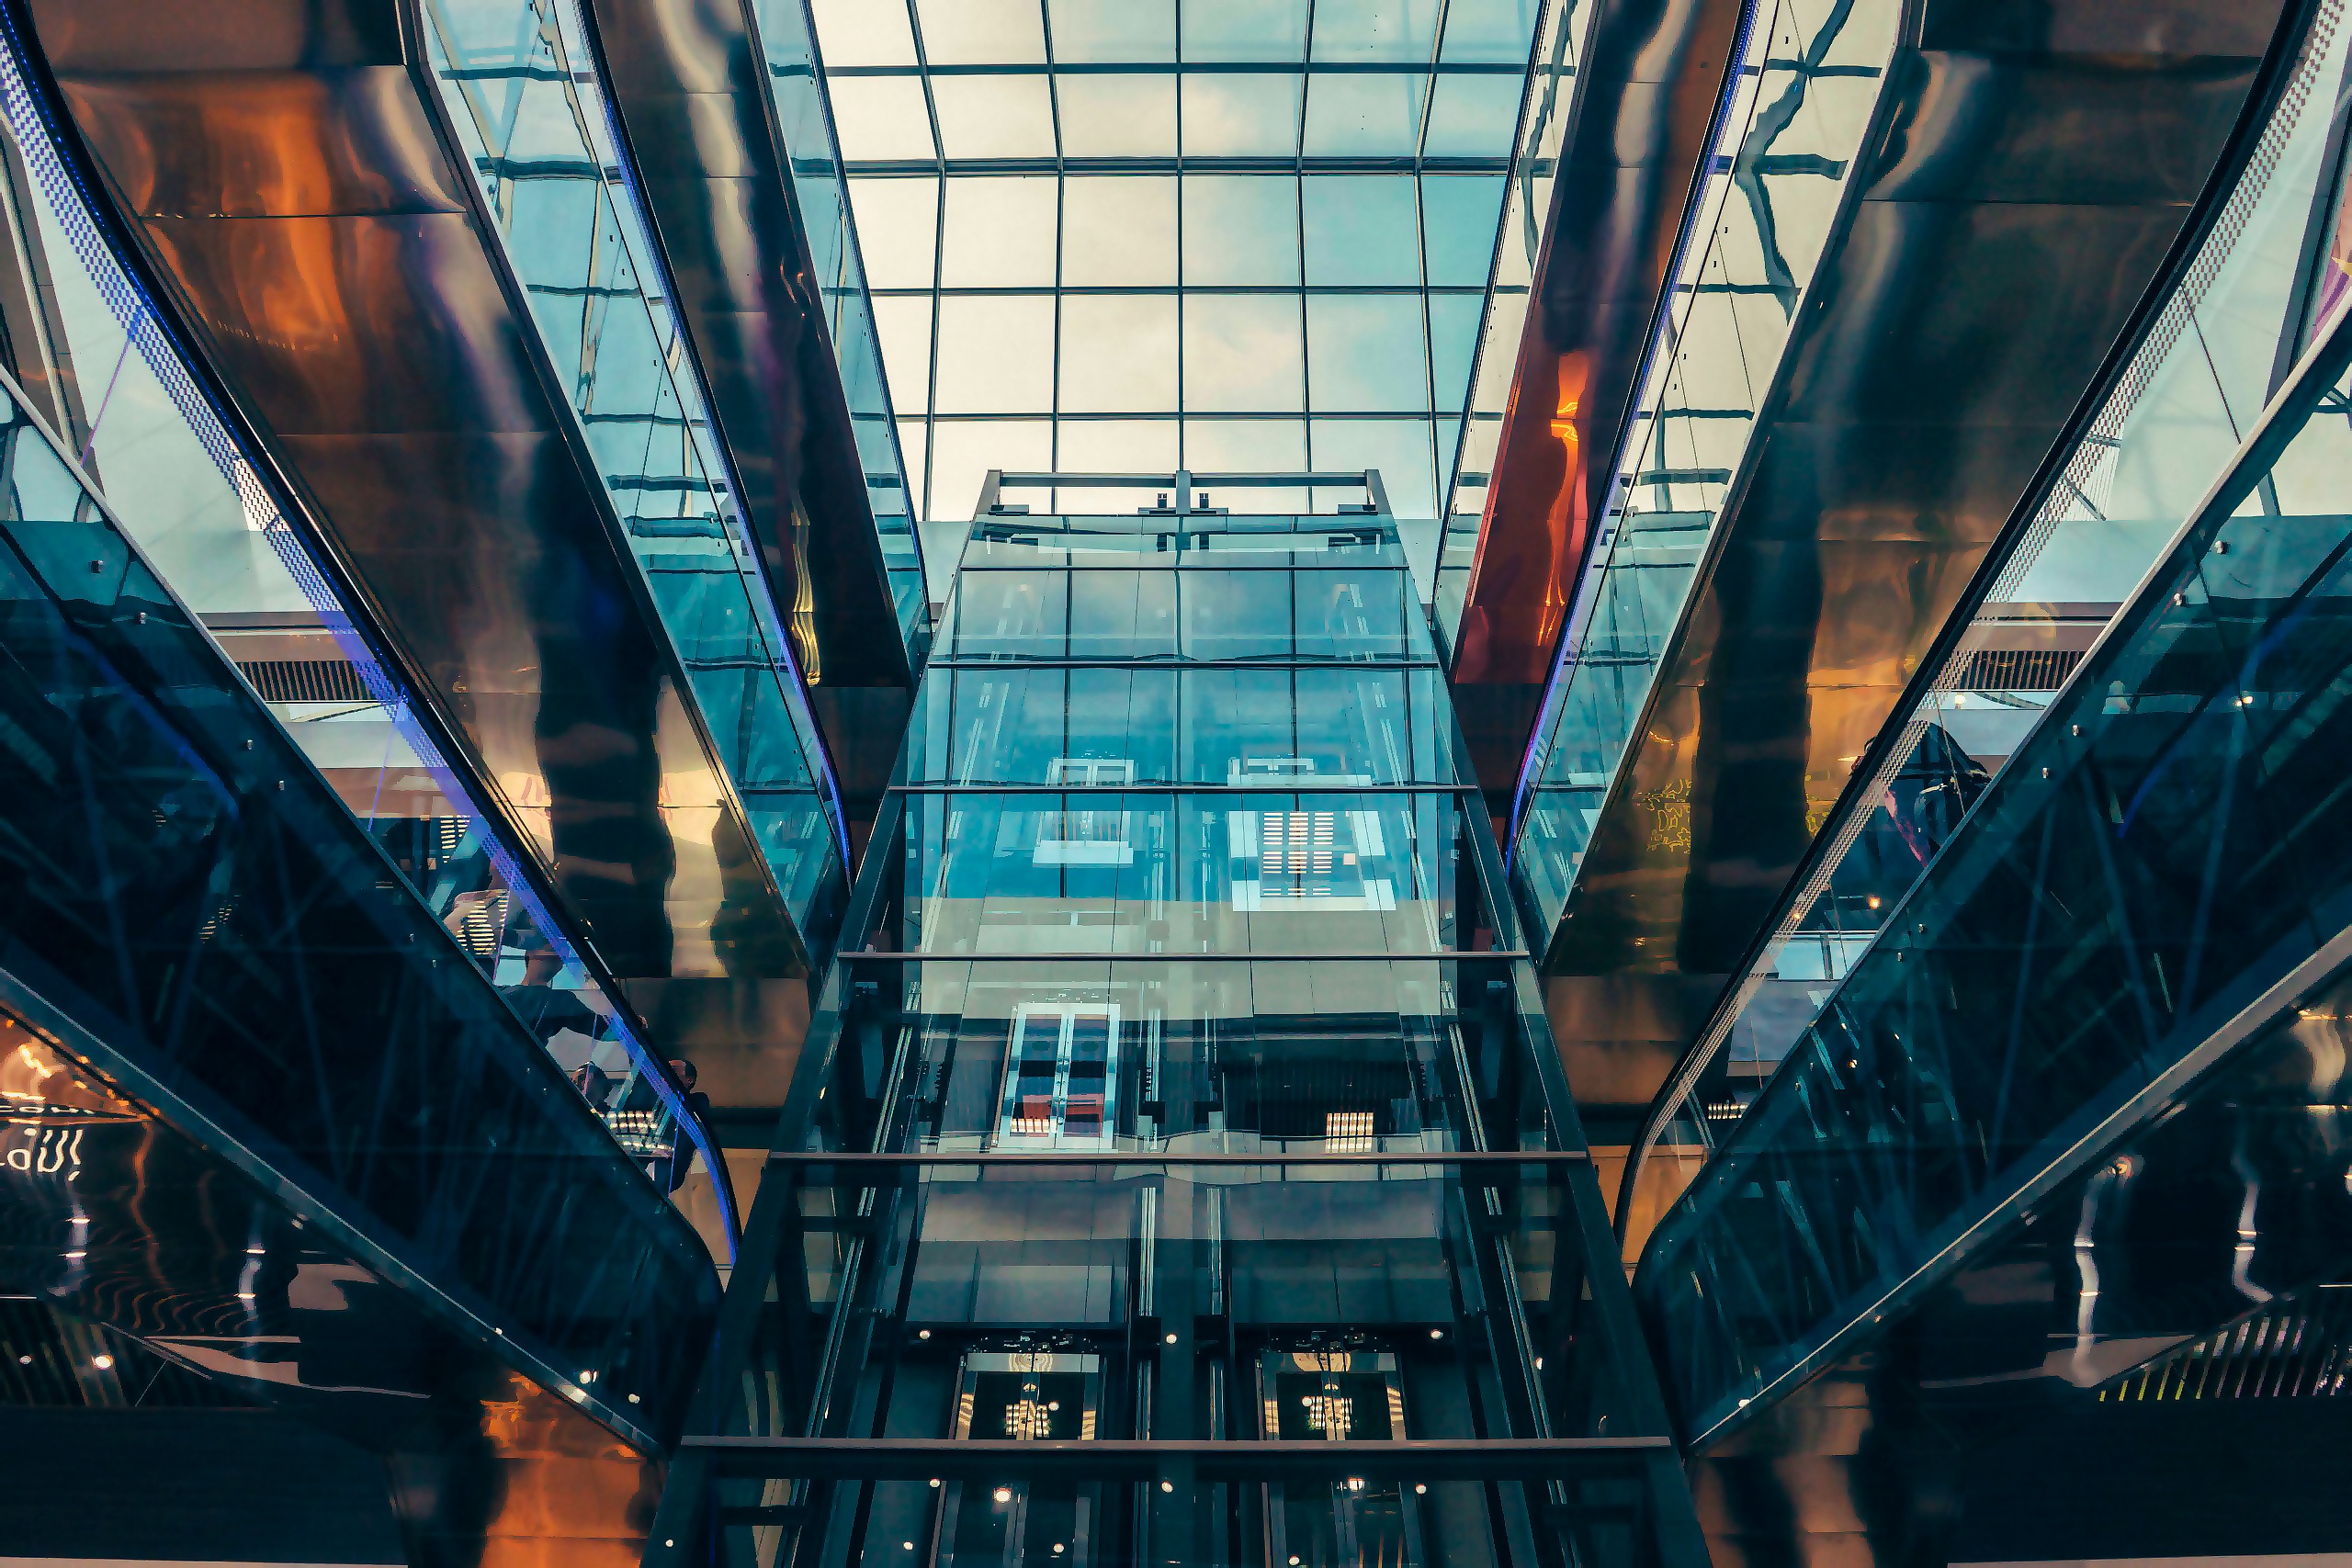
architecture, window, glass, building, wall, office, public transport, symmetry, style, metropolis, office center, urban area, business center, metropolitan area